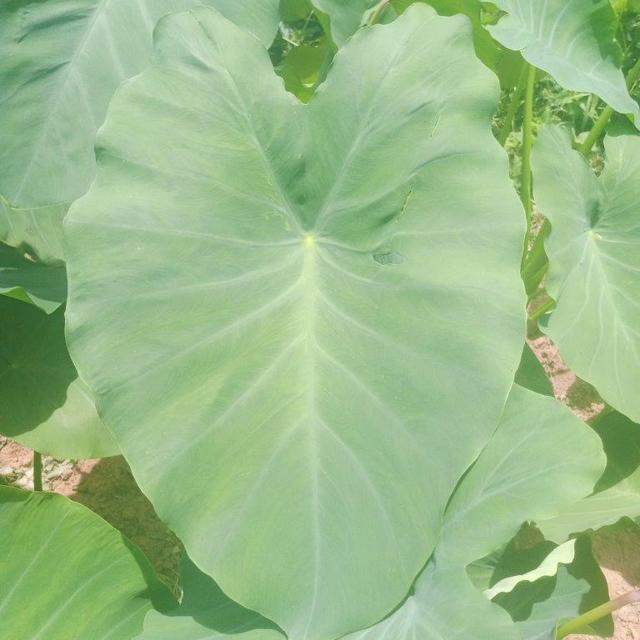
Label: Healthy